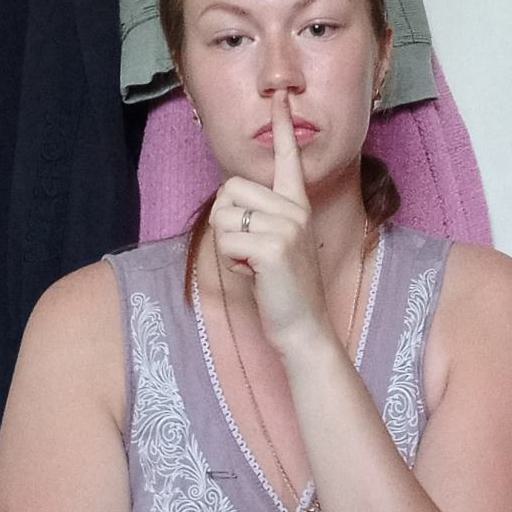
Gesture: mute